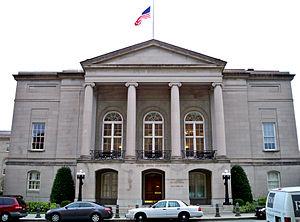
La Cour d'appel des États-Unis pour les forces armées — abrégée dans les affaires judiciaires en C.A.A.F. ou USCAAF est une cour d'appel du système judiciaire fédéral américain instituée en 1951 sur le fondement de l'article premier de la Constitution. La cour est juridiction d'appel mondiale sur les membres des forces armées des États-Unis en service actif et d'autres personnes soumises au Code uniforme de justice militaire. Ses décisions peuvent être interjetées en appel auprès de la Cour suprême des États-Unis, qui dispose d'un pouvoir discrétionnaire quant aux affaires qu'elle souhaite entendre.